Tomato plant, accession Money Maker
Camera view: horizontal (90 deg, fisheye); turntable rotation: 270 degrees
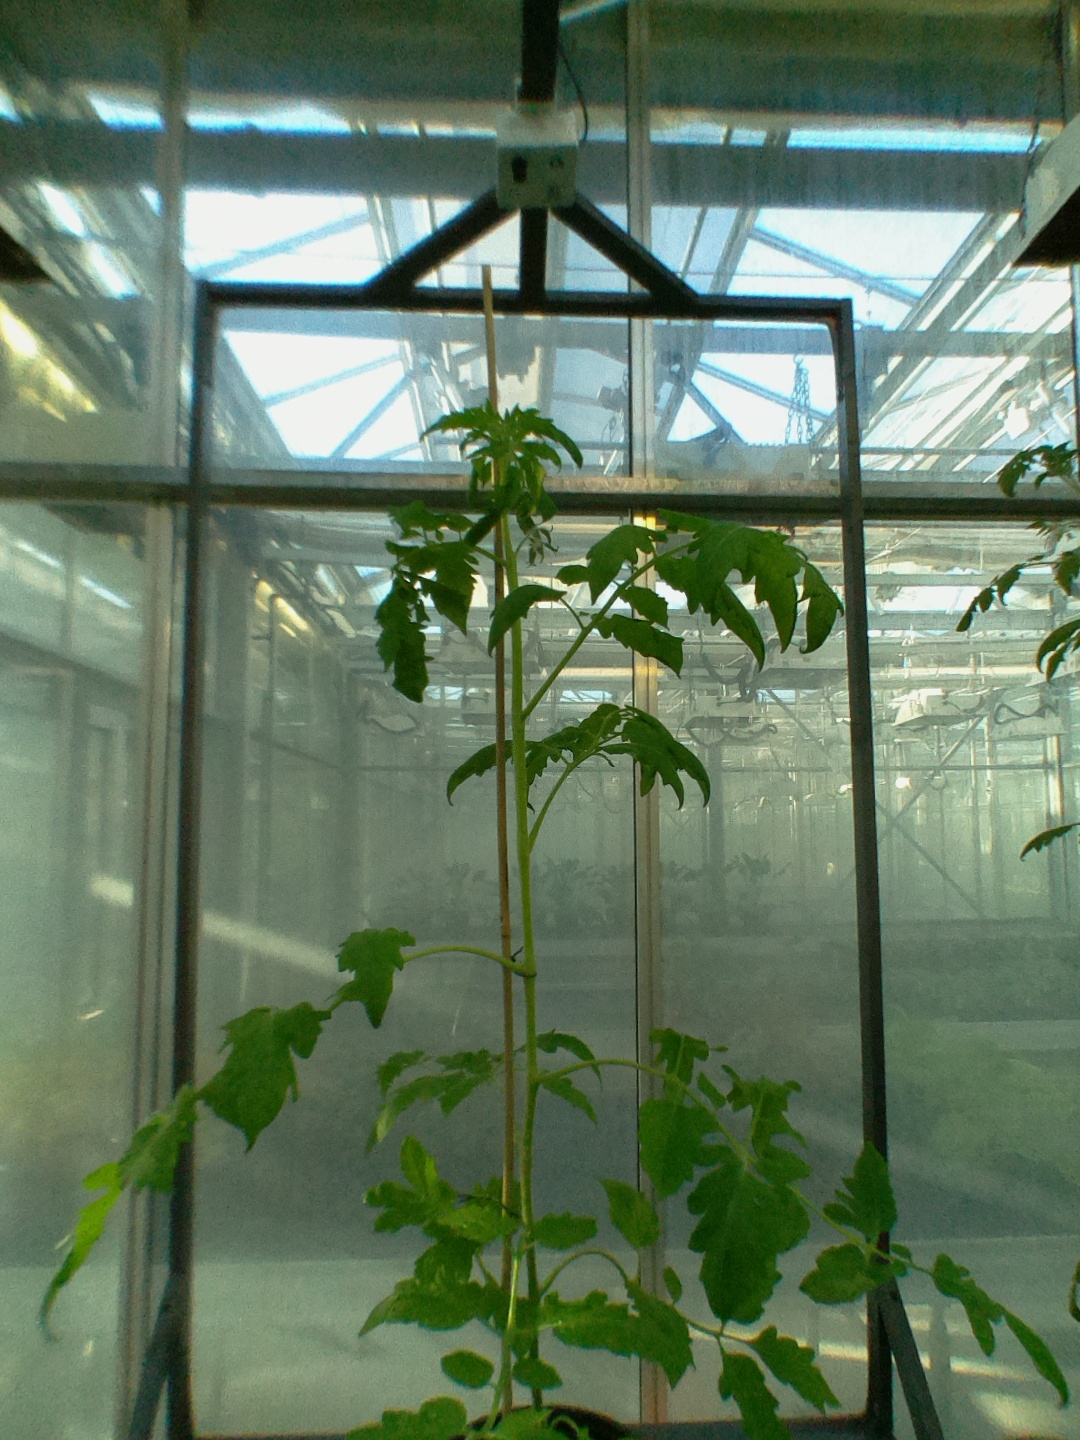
BBCH growth stage 53: 3 inflorescences visible